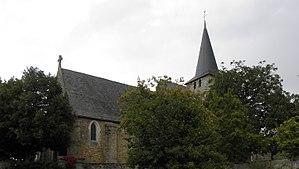
Extérieur de l'église Saint-Martin de Thorigné-d'Anjou (49).
Thorigné-d'Anjou est une commune française située dans le département de Maine-et-Loire en région Pays de la Loire.